Infierno en el Ring (2016)

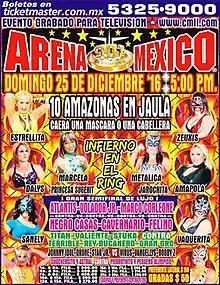
Official poster of the event showin all 10 steel cage match competitors

"Infierno en el Ring" (2016) (Spanish for "Inferno in the Ring") was a major professional wrestling event produced and scripted by the Mexican "lucha libre" promotion Consejo Mundial de Lucha Libre (CMLL) that took place on Friday December 25, 2016 in Arena México, Mexico City, Mexico. The show replaced CMLL's regularly scheduled "CMLL Super Viernes" show as is tradition with most of CMLL's signature events. The 2016 event marked the eight time CMLL has held a show under that name with previous shows in 2008, 2009, 2010, 2012, 2013, 2014 and 2015. Each of the shows has featured a main event, multi-man steel cage match, contested under "Lucha de Apuestas", or bet match rules referred to as "Infierno en el Ring". According to the rules the loser of the match, the last person to remain in the cage, would be forced to have his hair shaved off per "Lucha Libre" traditions.